Clan Douglas

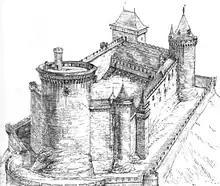
Bothwell Castle, a seat of the Black Douglases from 1362 to 1455

King Robert the Bruce had requested that Douglas, latterly his most esteemed companion in arms, should carry his heart to the Holy Land, as atonement for the murder of John III Comyn. In 1330 Douglas, en route to the East with a company of Scots men-at-arms, joined the forces of Alfonso XI of Castile, Edward III of England's cousin by his mother Queen Isabella , to fight against the Moors of Granada at the siege of Teba. Here Sir James was killed. Accounts vary of how he died but he is generally depicted either outnumbered or alone, fighting against overwhelming odds. The casket containing the heart of the Bruce was recovered and returned to Scotland, to be interred at Melrose Abbey. Douglas' bones were boiled and returned to Scotland. Tradition claimed that his embalmed heart was lodged in the Douglas vaults at the Kirk of St Bride. Meanwhile, his bones are not in the stone vault lying under his effigy and they have yet to be located. By 1333 King Robert's 'bloody heart' was incorporated in the arms of Sir James' son, William, Lord of Douglas. It subsequently appeared, sometimes with a royal crown, in every branch of the Douglas family.